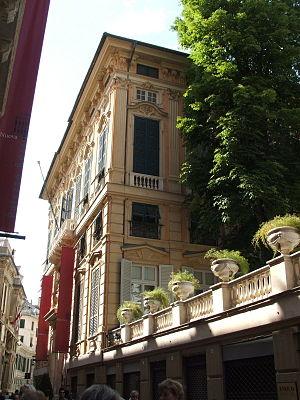
Via Garibaldi est l'une des plus belles rues de Gênes. Autrefois appelée Strada Nuova, cette voie est un exemple exceptionnel d'urbanisme composé d'une douzaine de « palazzi ».